Chinatown, Los Angeles

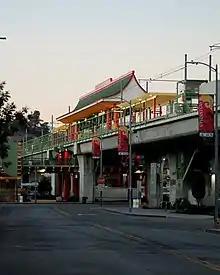
Chinatown station on the A Line (2014)

The words Los Angeles Chinatown are written and pronounced as follows as in Cantonese, in Mandarin Chinese or officially known as.